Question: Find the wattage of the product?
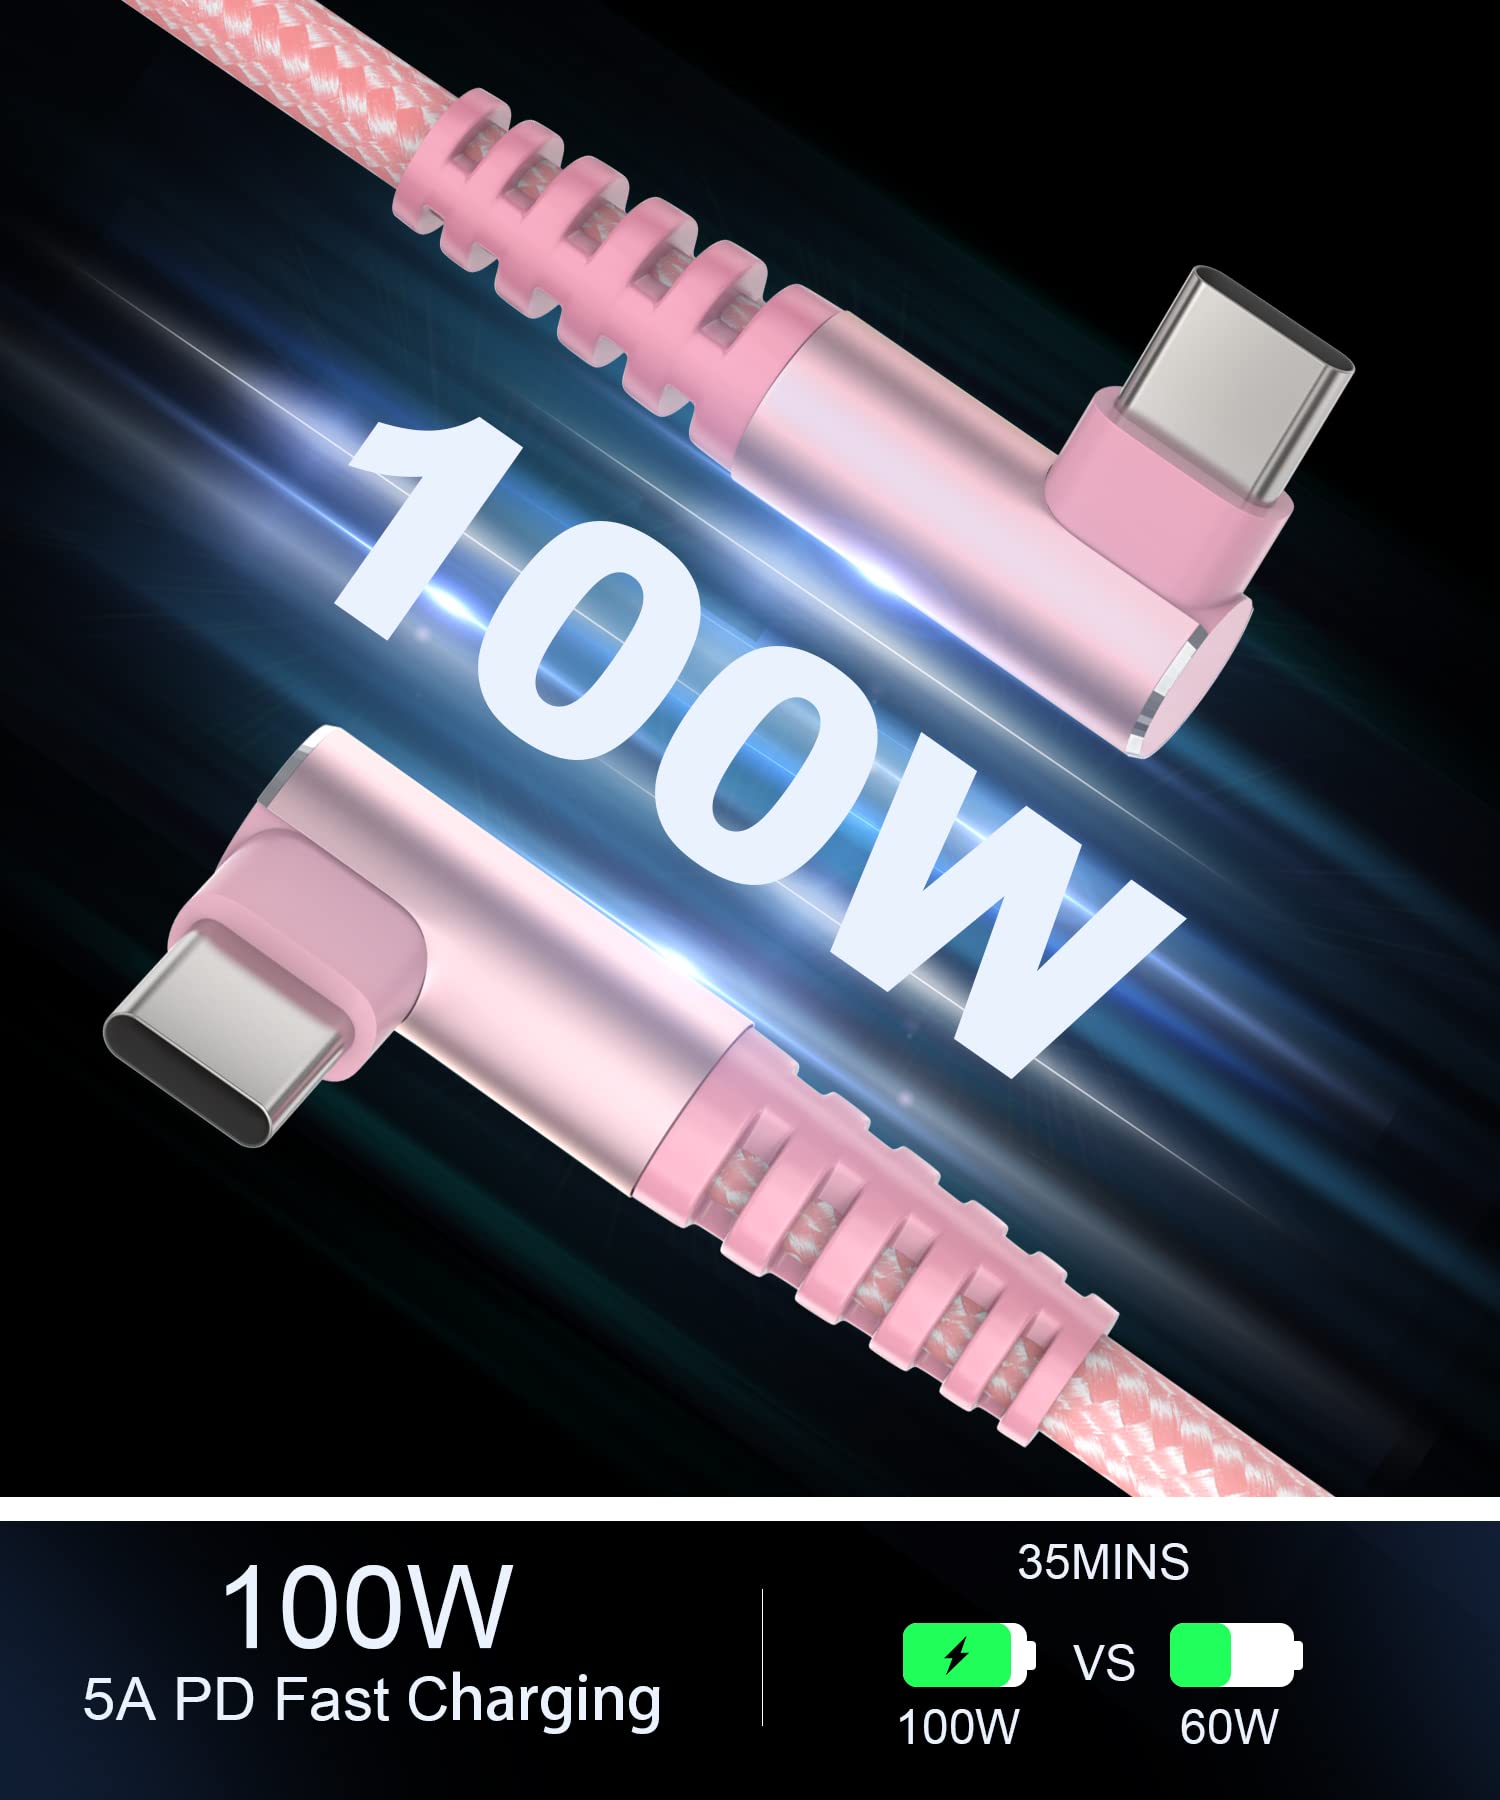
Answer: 100.0 watt